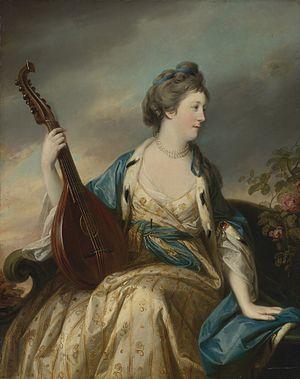
Francis Vernon, 1ᵉʳ comte de Shipbrook, connu sous le nom de Lord Orwell entre 1762 et 1776 et sous le titre de vicomte Orwell entre 1776 et 1777, était un homme politique anglais.